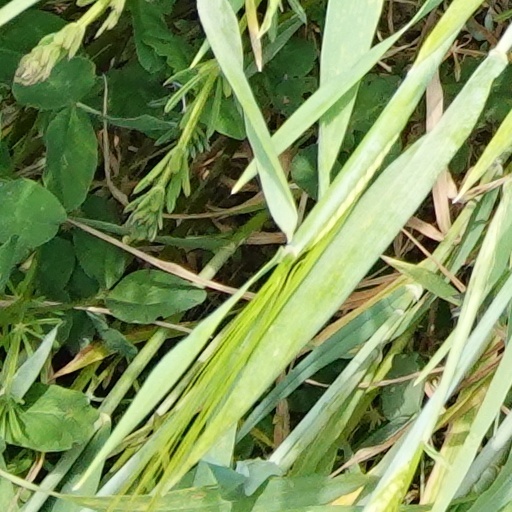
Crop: wheat